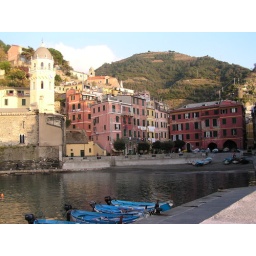
After a day of hiking, I took a rest by Vernazza's harbor with a bottle of water and a gelato.